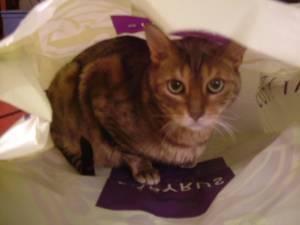
Bengal